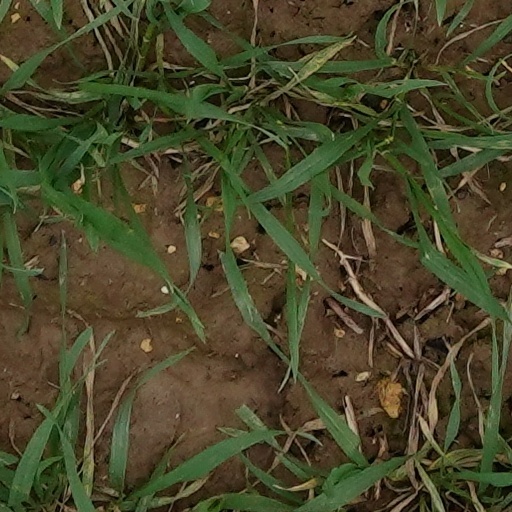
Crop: wheat